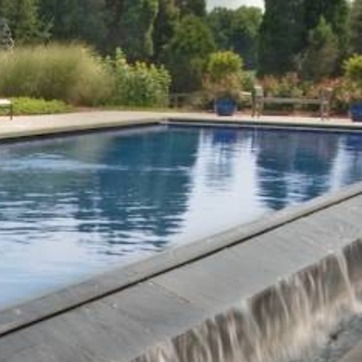
Material: water